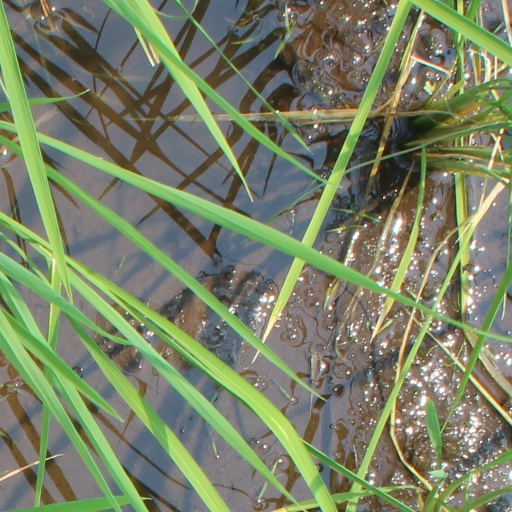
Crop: rice